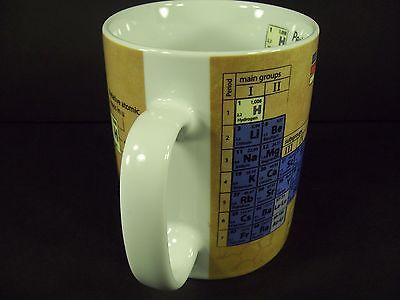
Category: mug